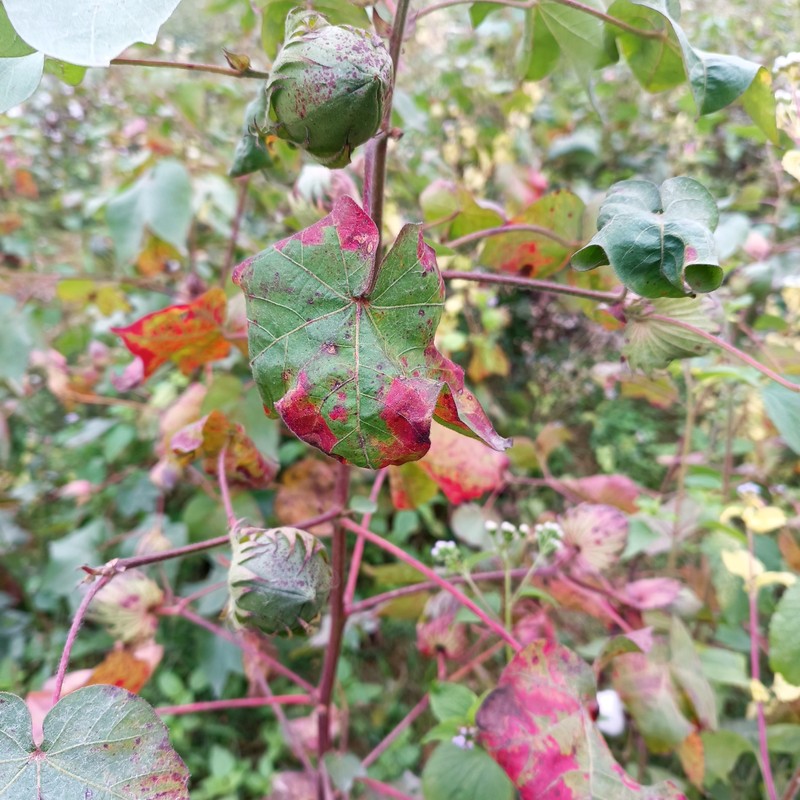
Label: Leaf Redding